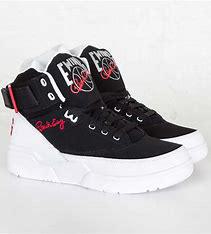
Brand: Ewing
Model: 33 Hi